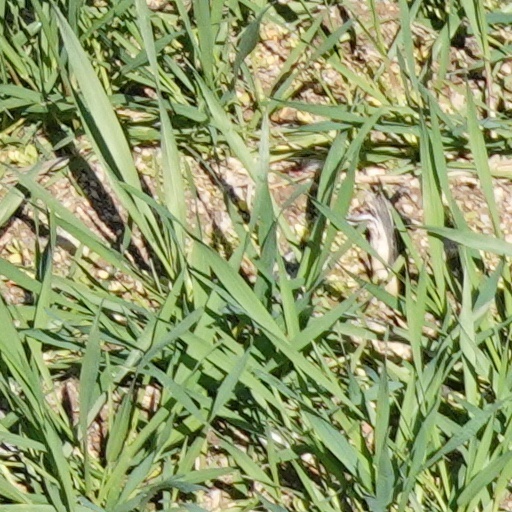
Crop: wheat